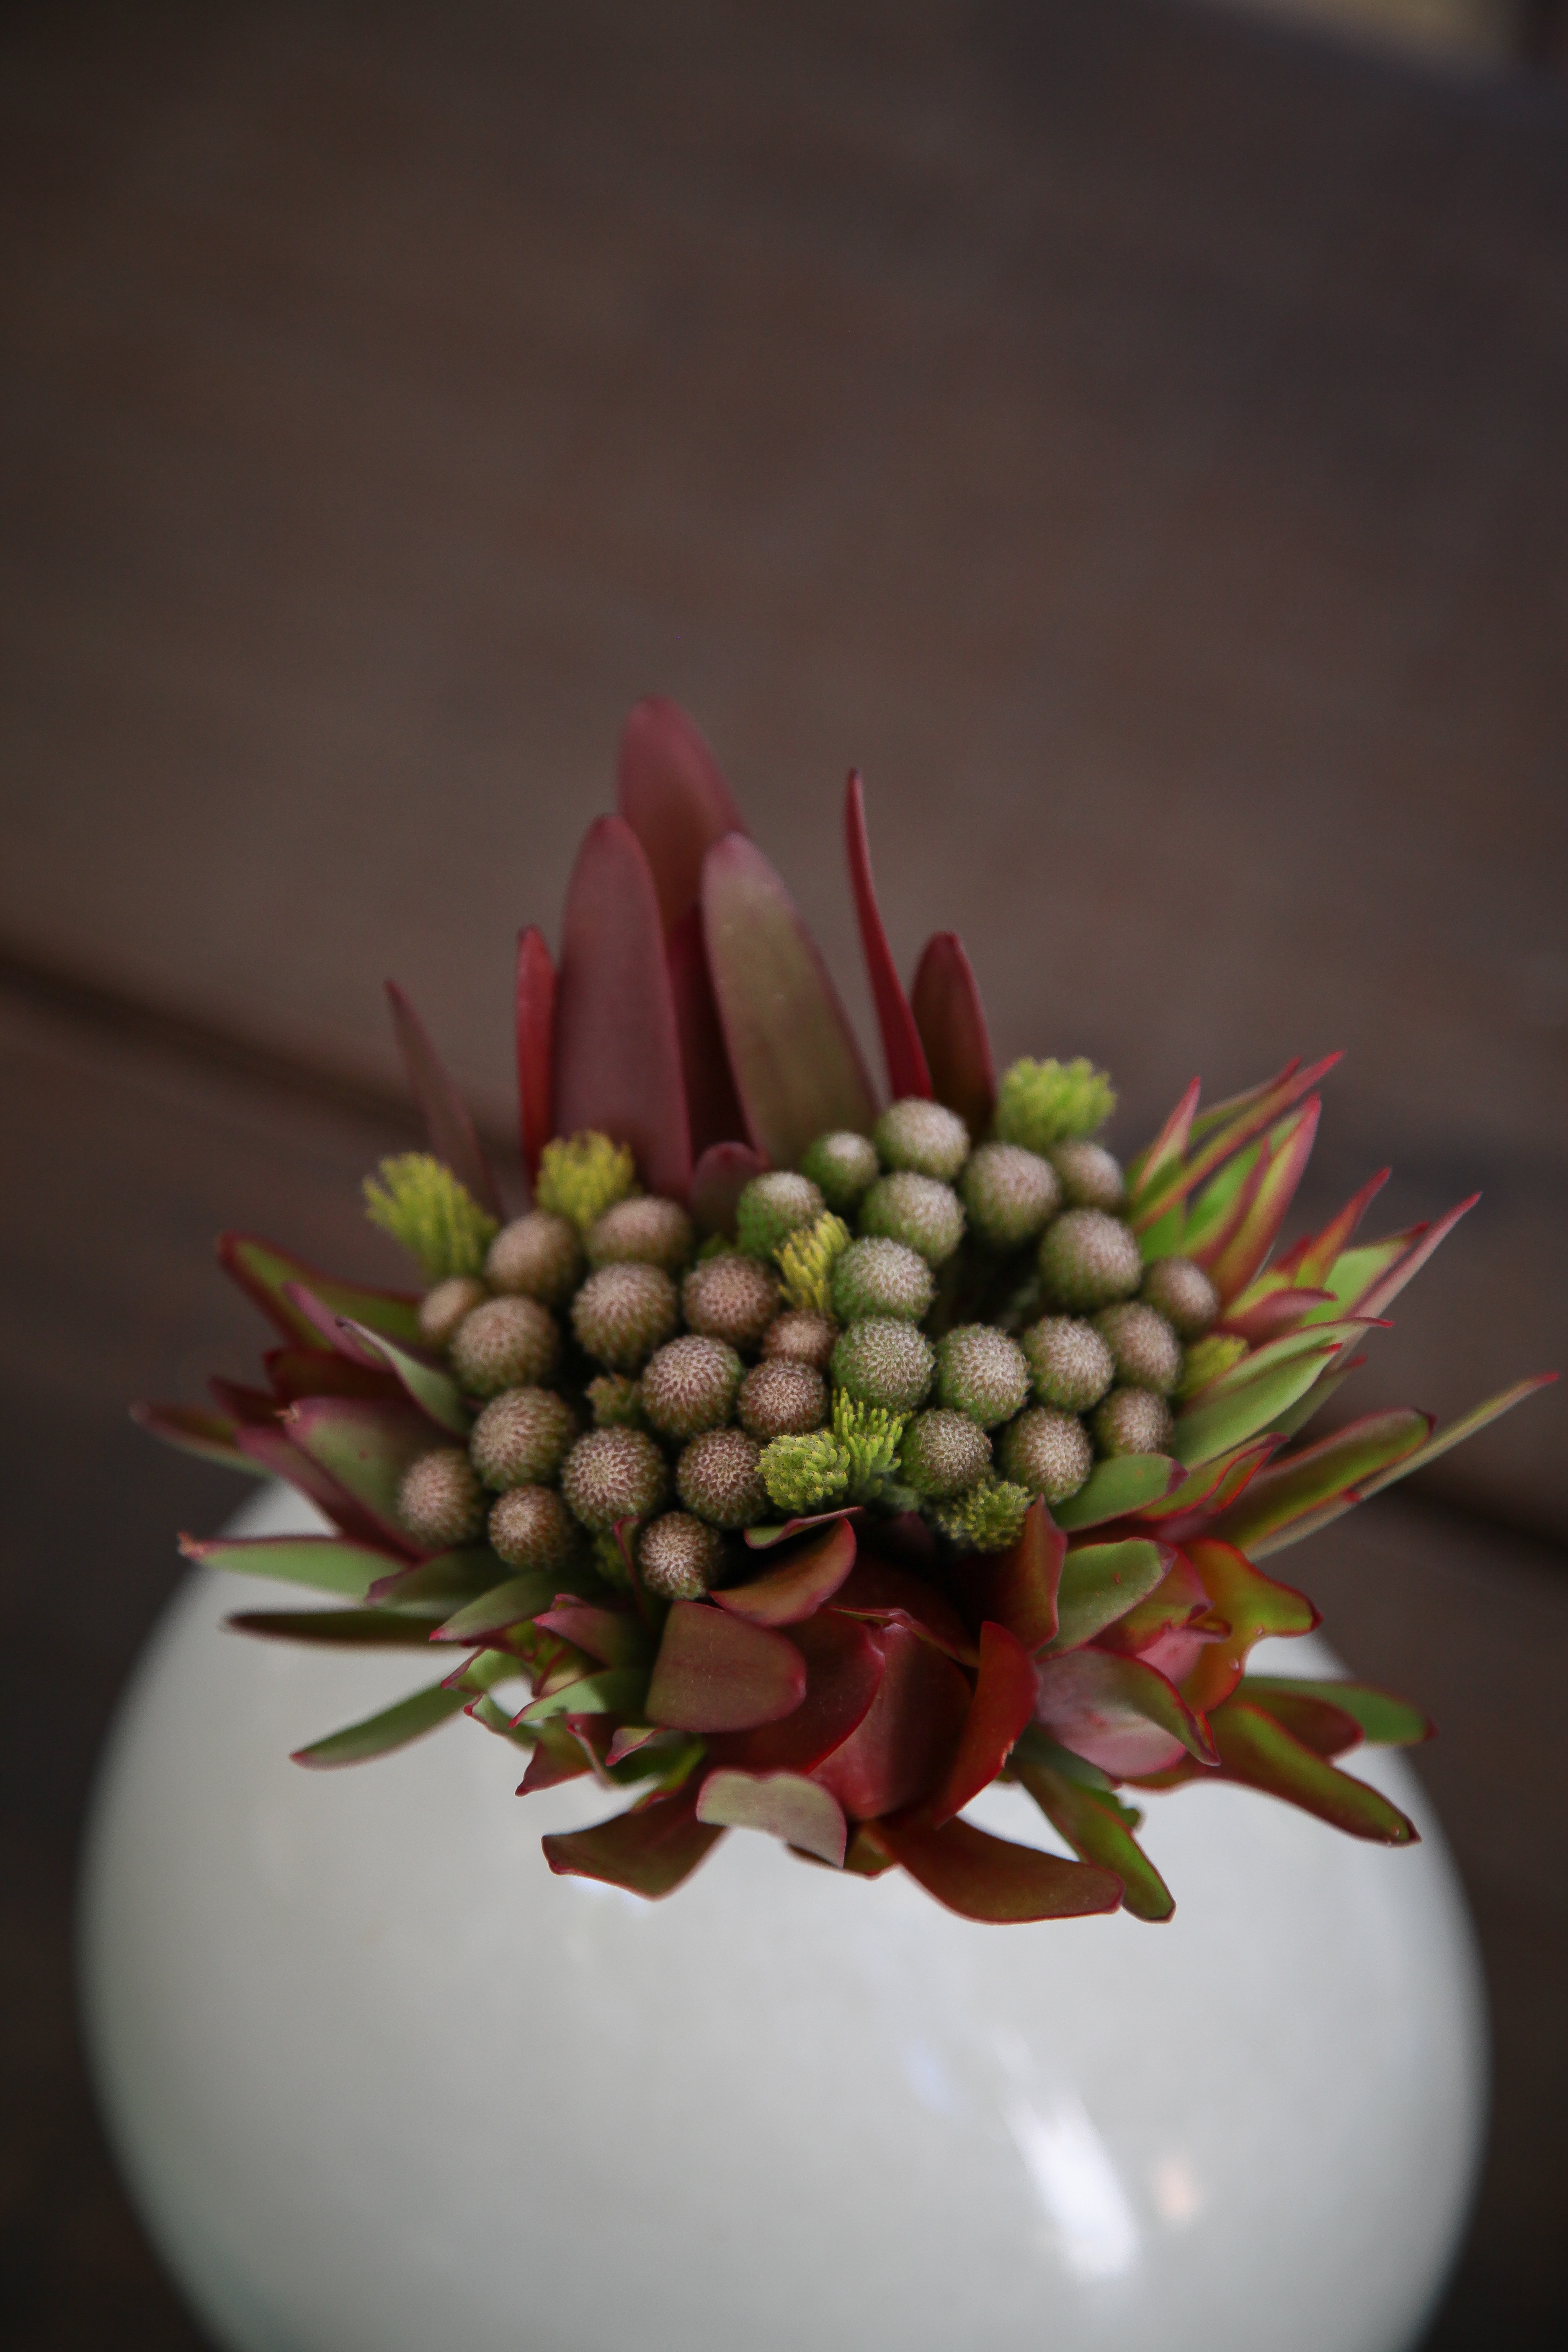
flower arranging, flower, red, green, plant, flora, floristry, close up, flower bouquet, macro photography, land plant, floral design, petal, art, produce, flowering plant, food